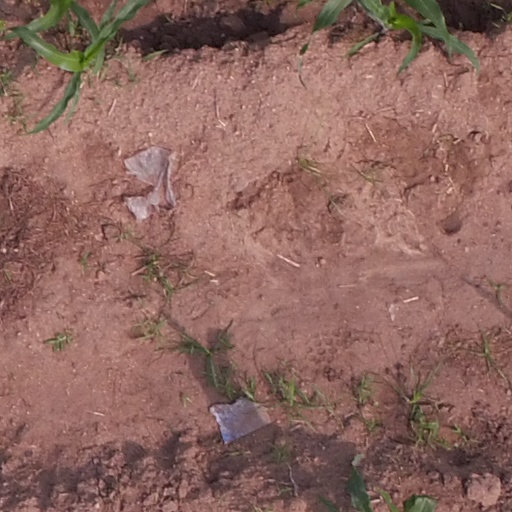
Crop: maize; corn